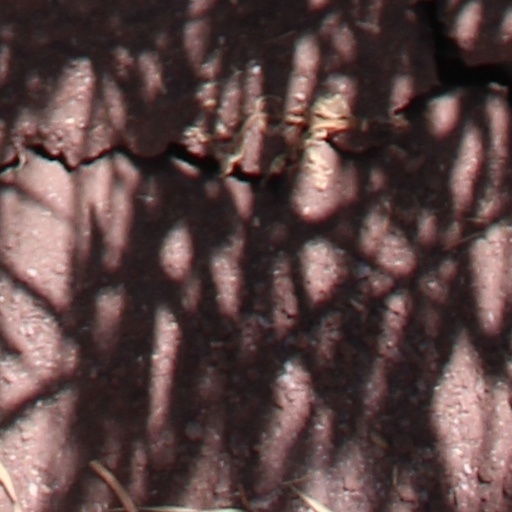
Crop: wheat